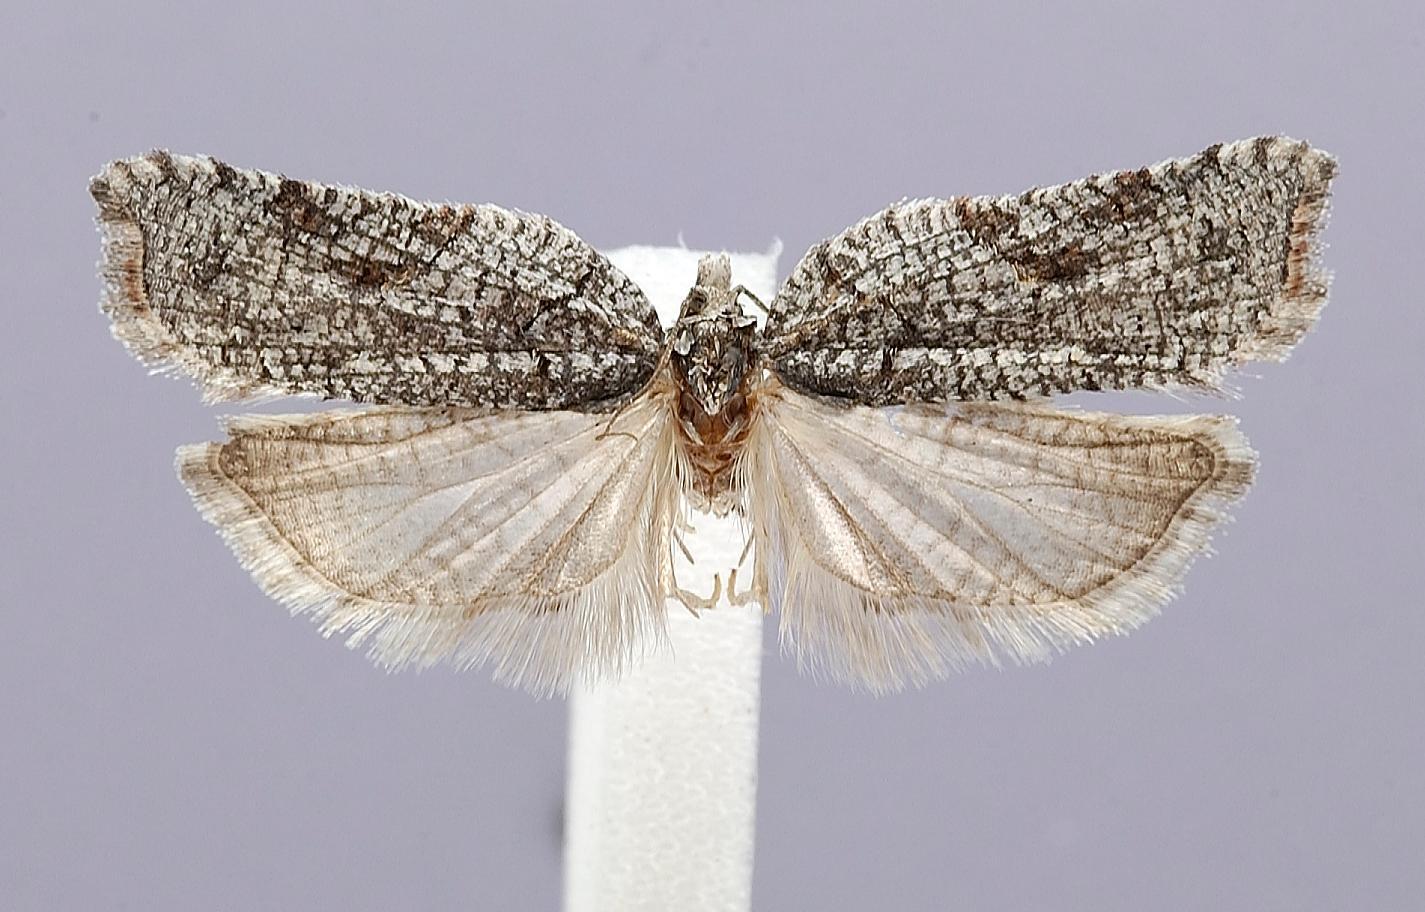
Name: Acleris luoyingensis
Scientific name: Acleris luoyingensis Kawabe, 1992
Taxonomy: Animalia, Arthropoda, Insecta, Lepidoptera, Tortricidae
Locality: Hualien Hsien, Houhuanshan, Luoying Lodge, 2800 m, Haulien Hsien, Taiwan
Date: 31 Dec 1988